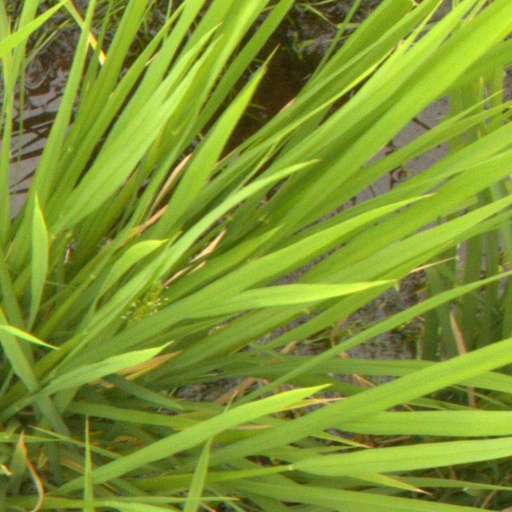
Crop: rice